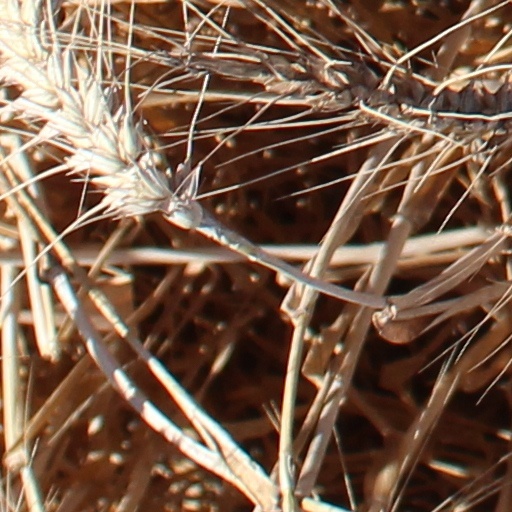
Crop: wheat